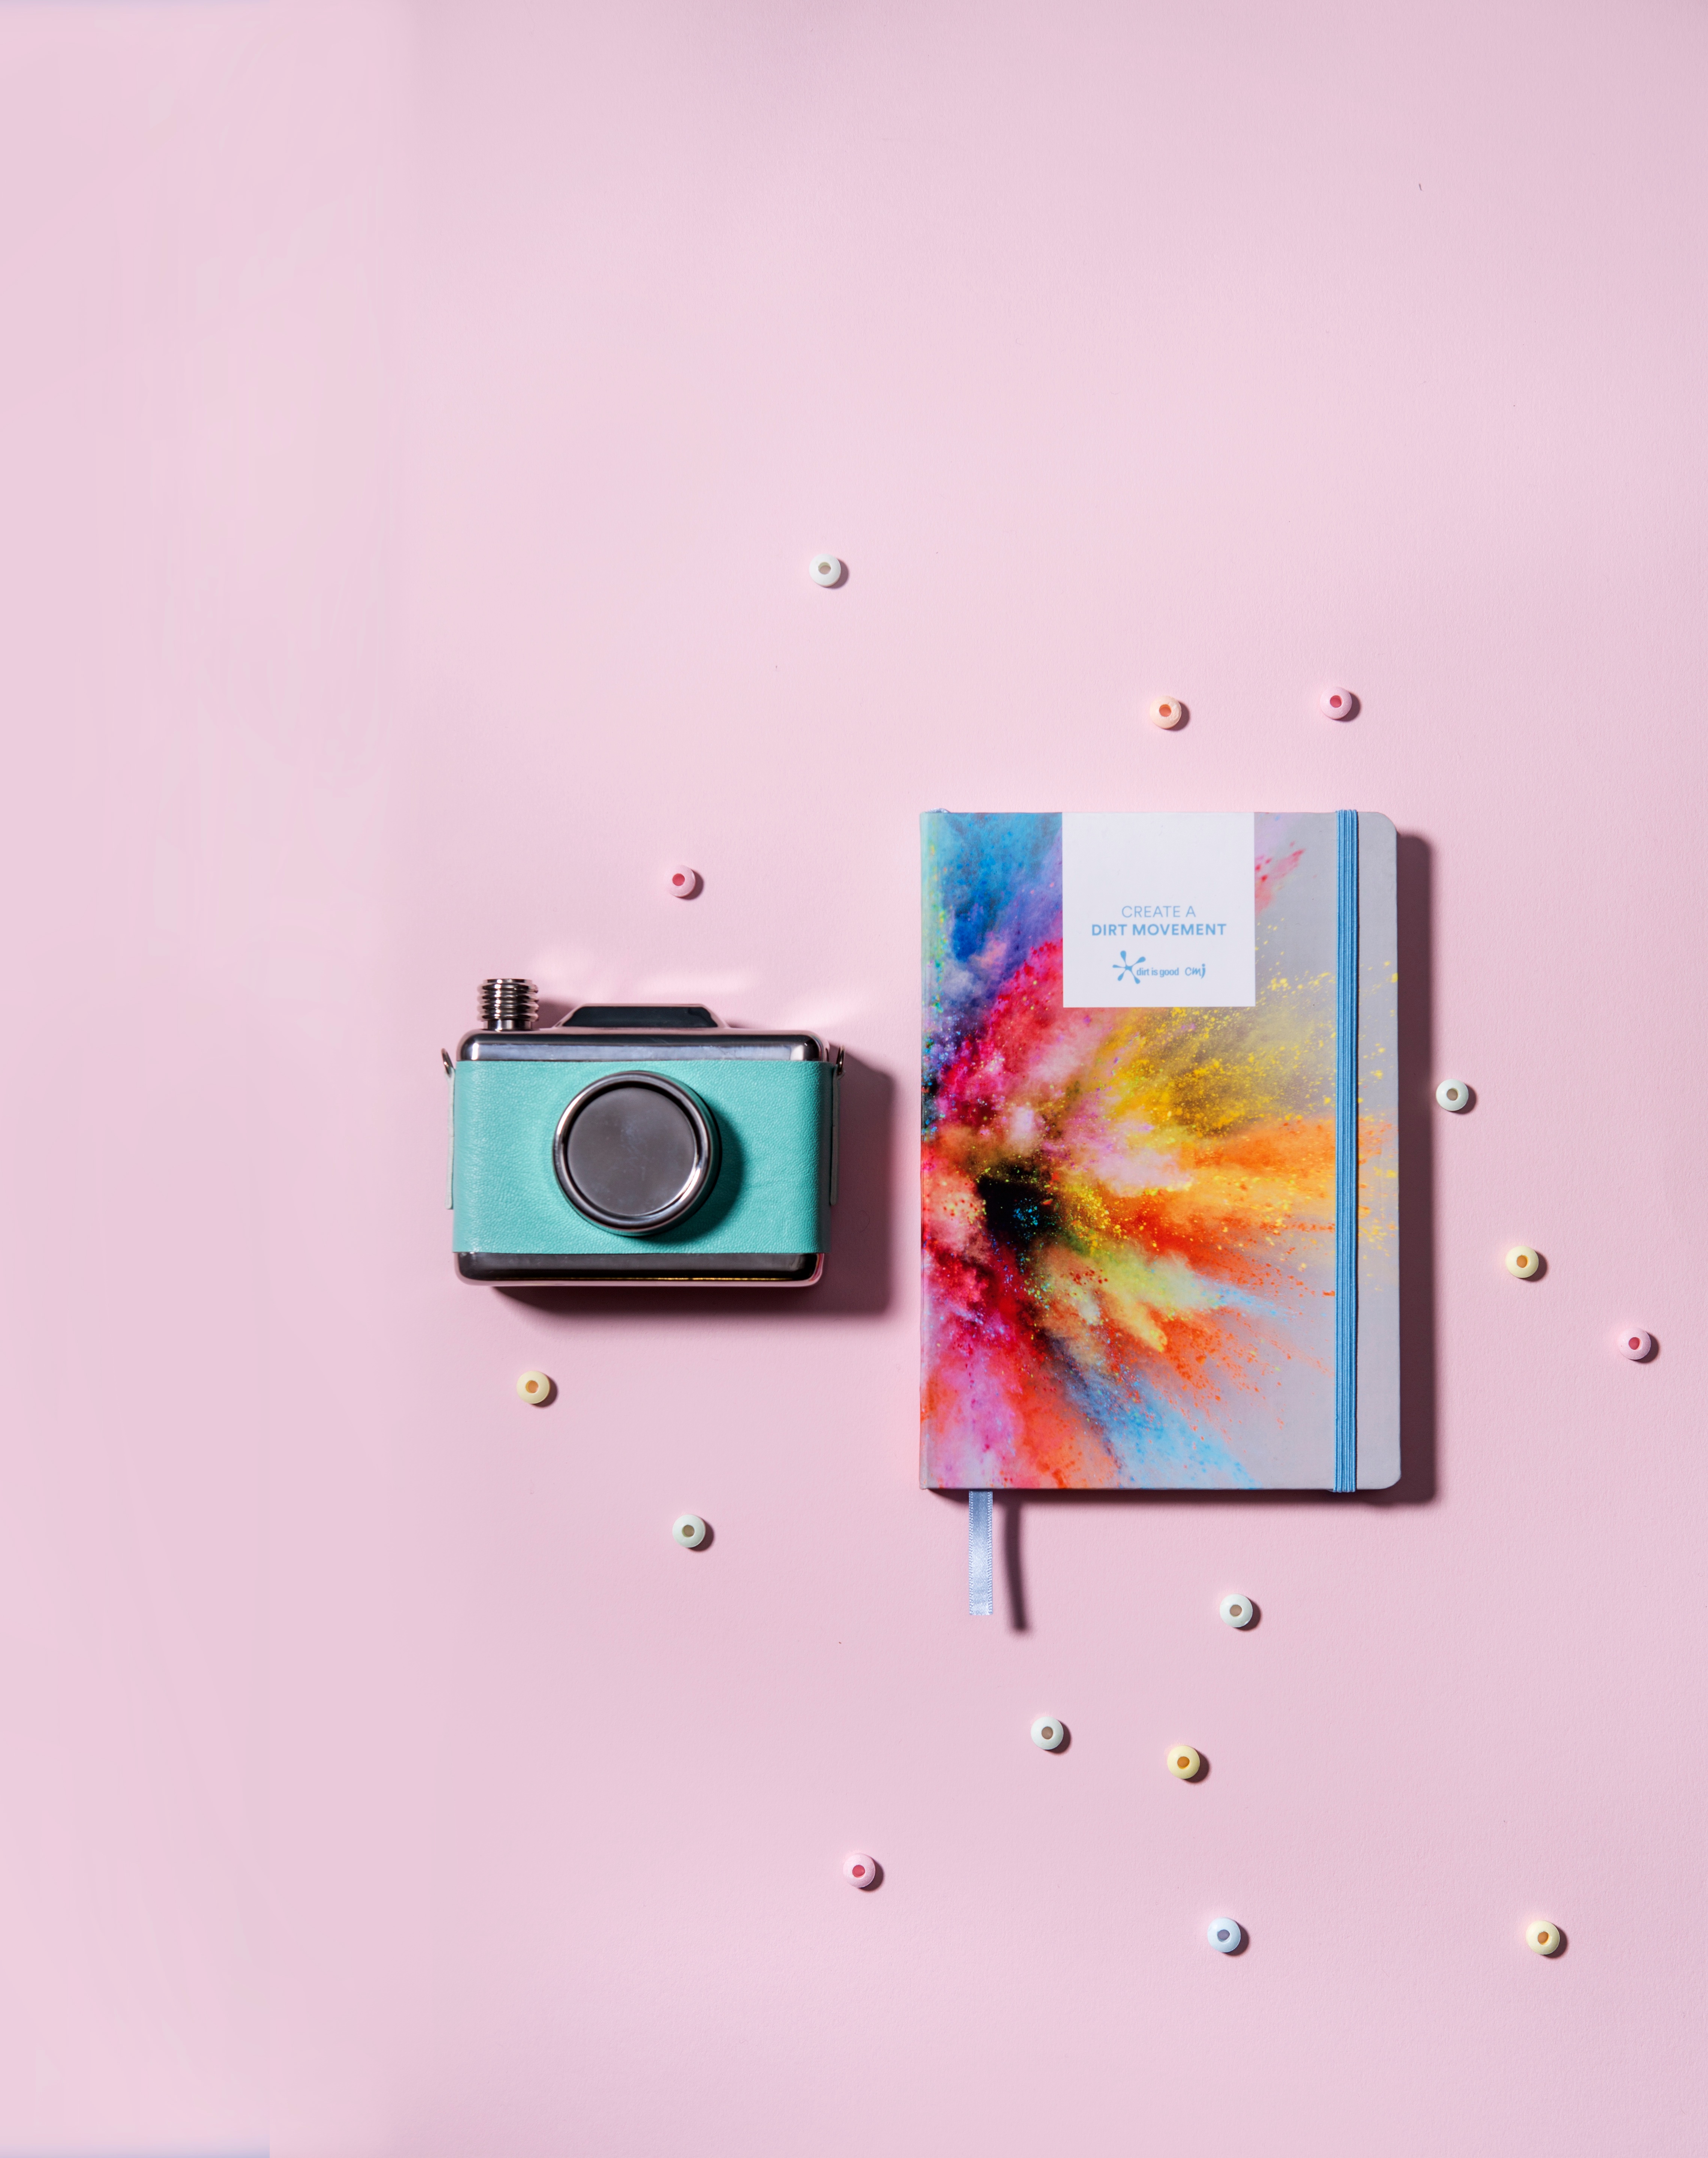
color, pink, product, illustration, design, shape, modern art